Answer in natural language. Considering the relative positions, is Window (marked A) to the left or right of black lshaped countertop (marked C)? Choose between the following options: left or right
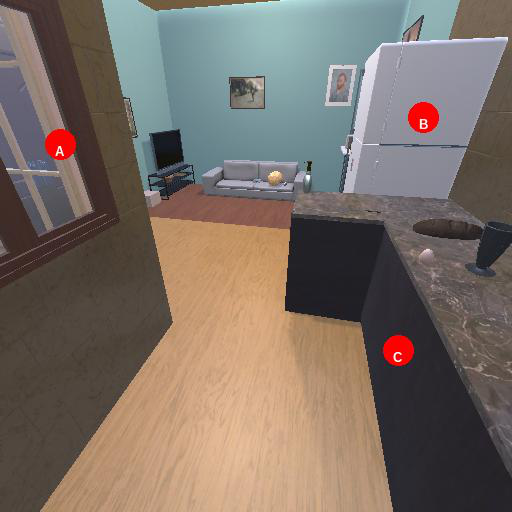
<answer>left</answer>